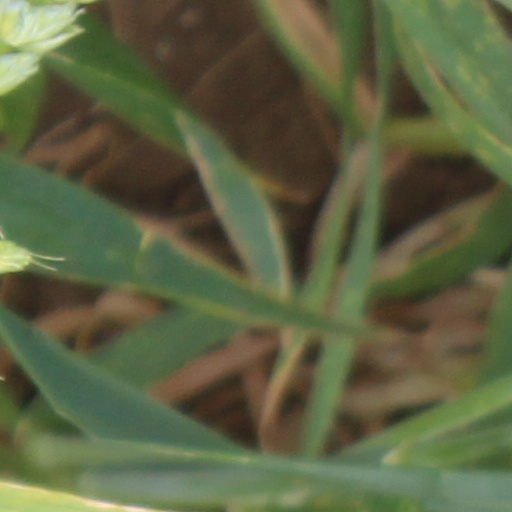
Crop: wheat